Colin Winchester

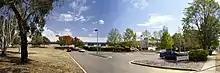
The Winchester Police Centre in Belconnen in 2009.

Following his murder, the Winchester Police Centre, located in Benjamin Way, Belconnen, was established in 1994 as the headquarters for ACT Police. The Winchester Police Centre houses ACT Police Executive, administrative and support sections and elements of the Territory Investigations Group (TIG).